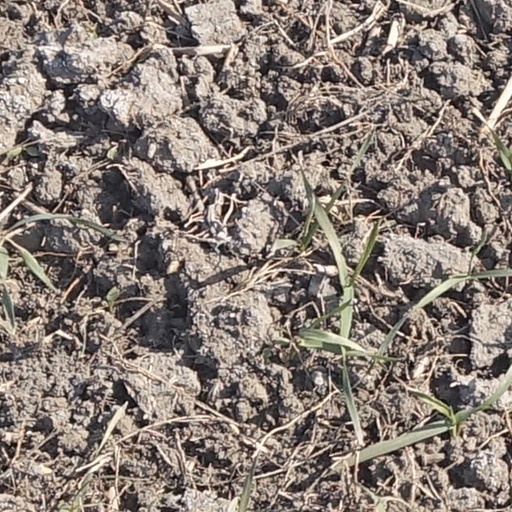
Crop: wheat